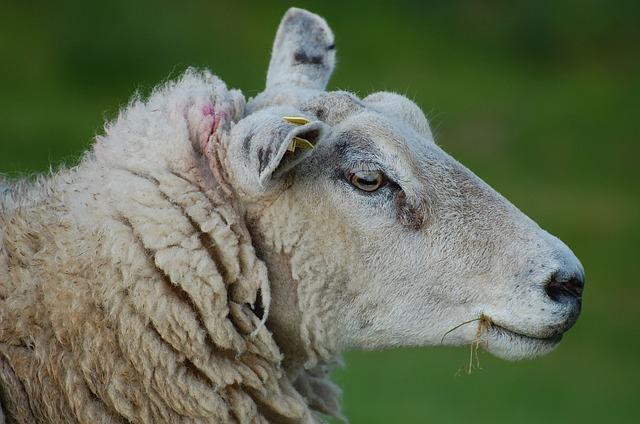
sheep